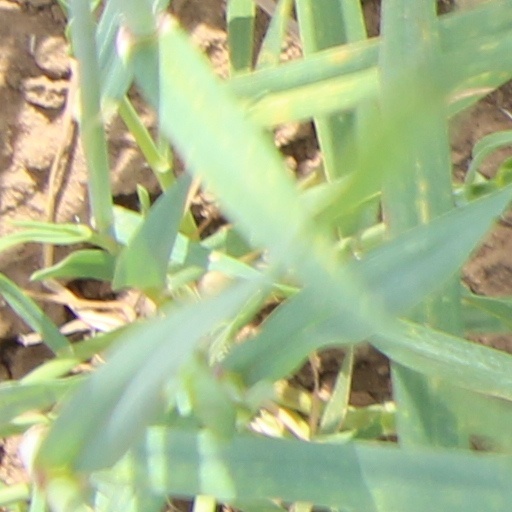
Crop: wheat